Grammy Award for Best R&B Instrumental Performance

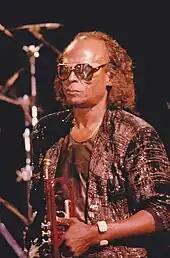
Miles Davis at Stratusbourg

The Grammy Award for Best R&B Instrumental Performance was awarded from 1970 to 1990 and in 1993. The award had several minor name changes: